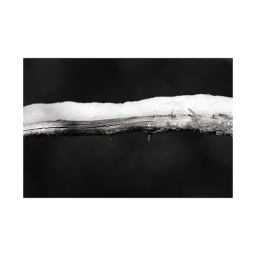
Snow covering a branch of a dead tree on the trail by my home in East Texas.